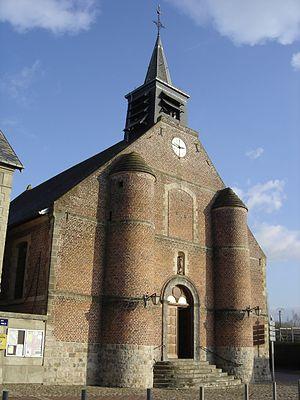
Le Pommereuil ou Pommereuil est une commune française située dans le département du Nord, en région Hauts-de-France.